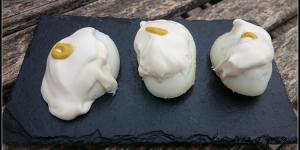
huevos rellenos con bonito